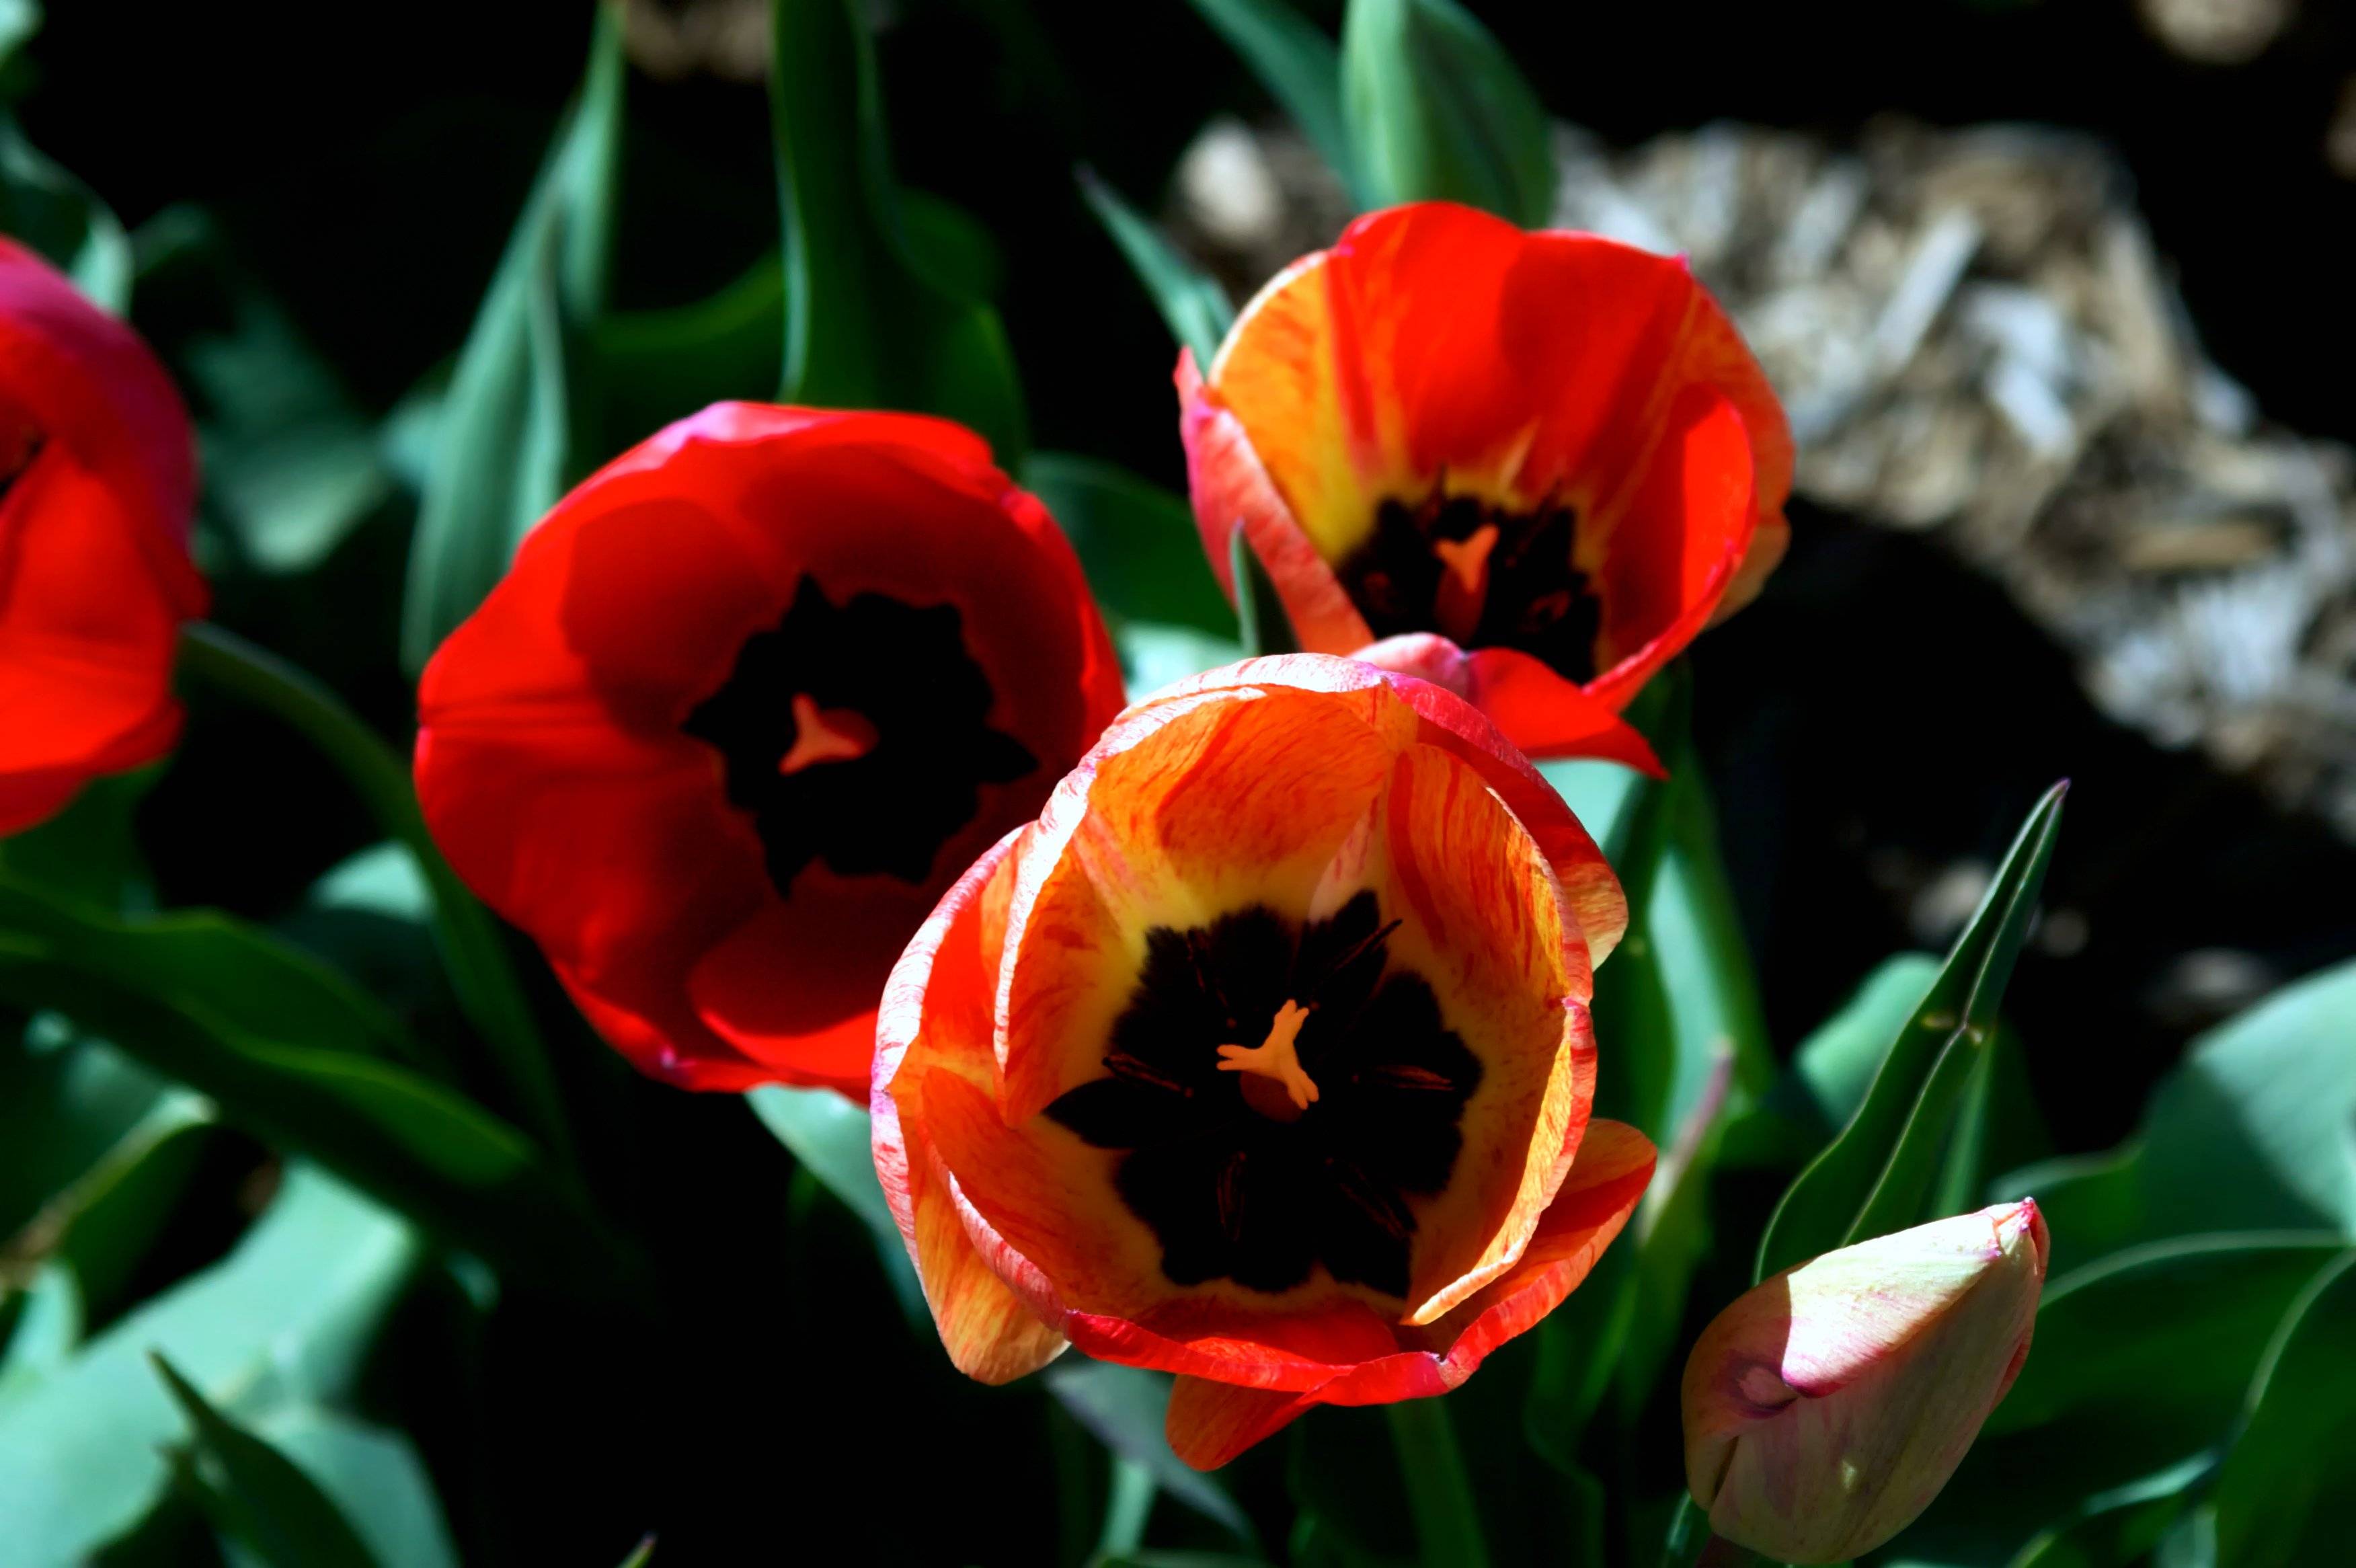
plant, flower, petal, tulip, spring, red, botany, yellow, flora, flowers, colorado, boulder, cu, macro photography, flowering plant, plant stem, land plant